Sofia Polgar

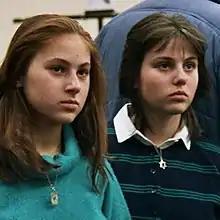
Sofia Polgar (on the right) with her sister Judit in 1988

In the 1986 World under-14 championship she finished second to Joël Lautier and was declared world under-14 girls champion.